Slamfire

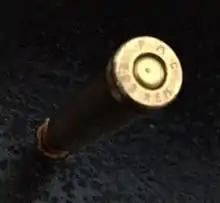
The free-floating firing pin of AR-15 style rifles typically causes an indentation as the firing pin lightly strikes the primer when the bolt closes as it chambers a loaded cartridge. Although a single light indentation may not detonate the primer, the indentation may make the primer more sensitive to subsequent impact. Some shooters avoid using cartridges with primer indentations from being previously loaded but not fired.

Firing pins intended to be activated by a trigger are either spring-loaded or free-floating. Both may move forward during the loading process when the face of the bolt hits the head of the chamber. Although the amount of forward movement is not intended to detonate the primer, slamfires occur when conditions do not match design assumptions.